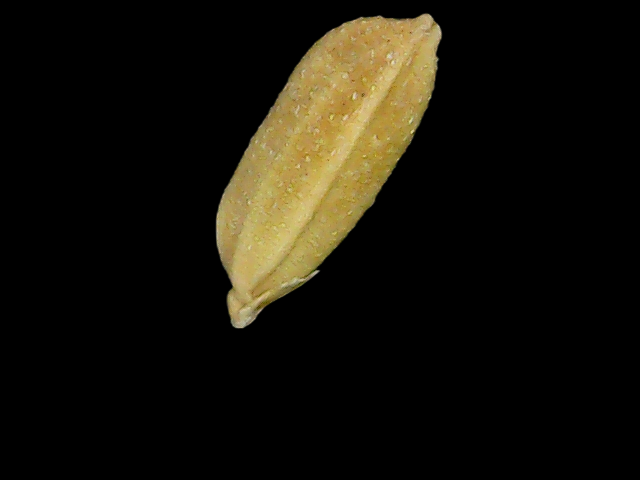
Rice variety: Bd95